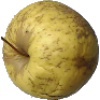
Label: Apple Golden 1